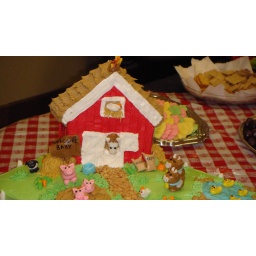
Animals and farm props are all fondant. Barn is a pound cake baked in the stand-up house pan.